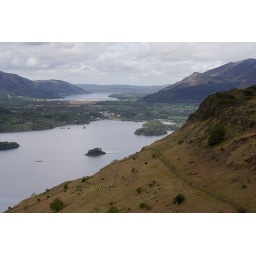
you see sheep alot in the Lake District, but not cows so much.The side of Bleaberry Fell overlooking Derwentwater.